Hans William von Fersen

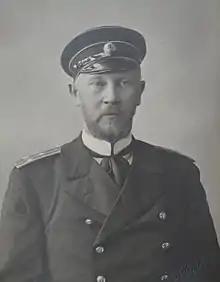
Baron von Fersen

Hans William Freiherr von Fersen (6 May 1937) was an admiral in the navy of the former Russian Empire.